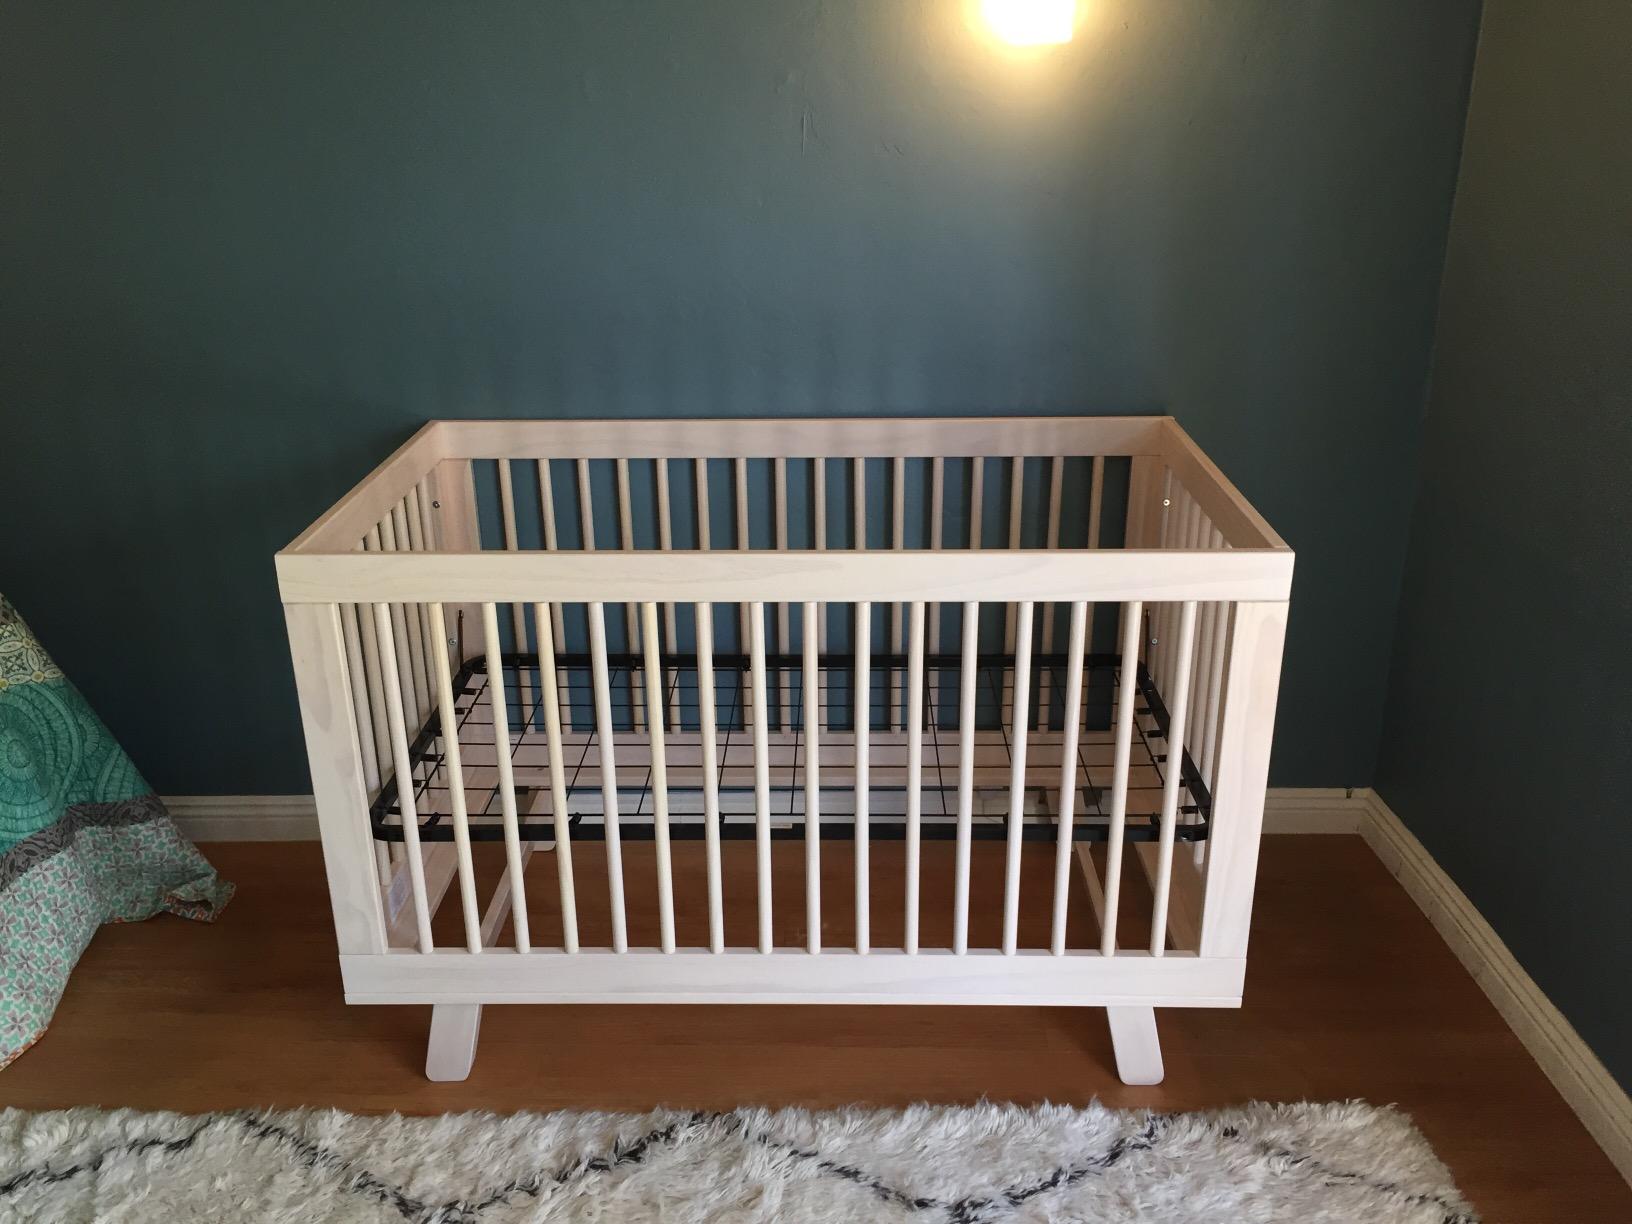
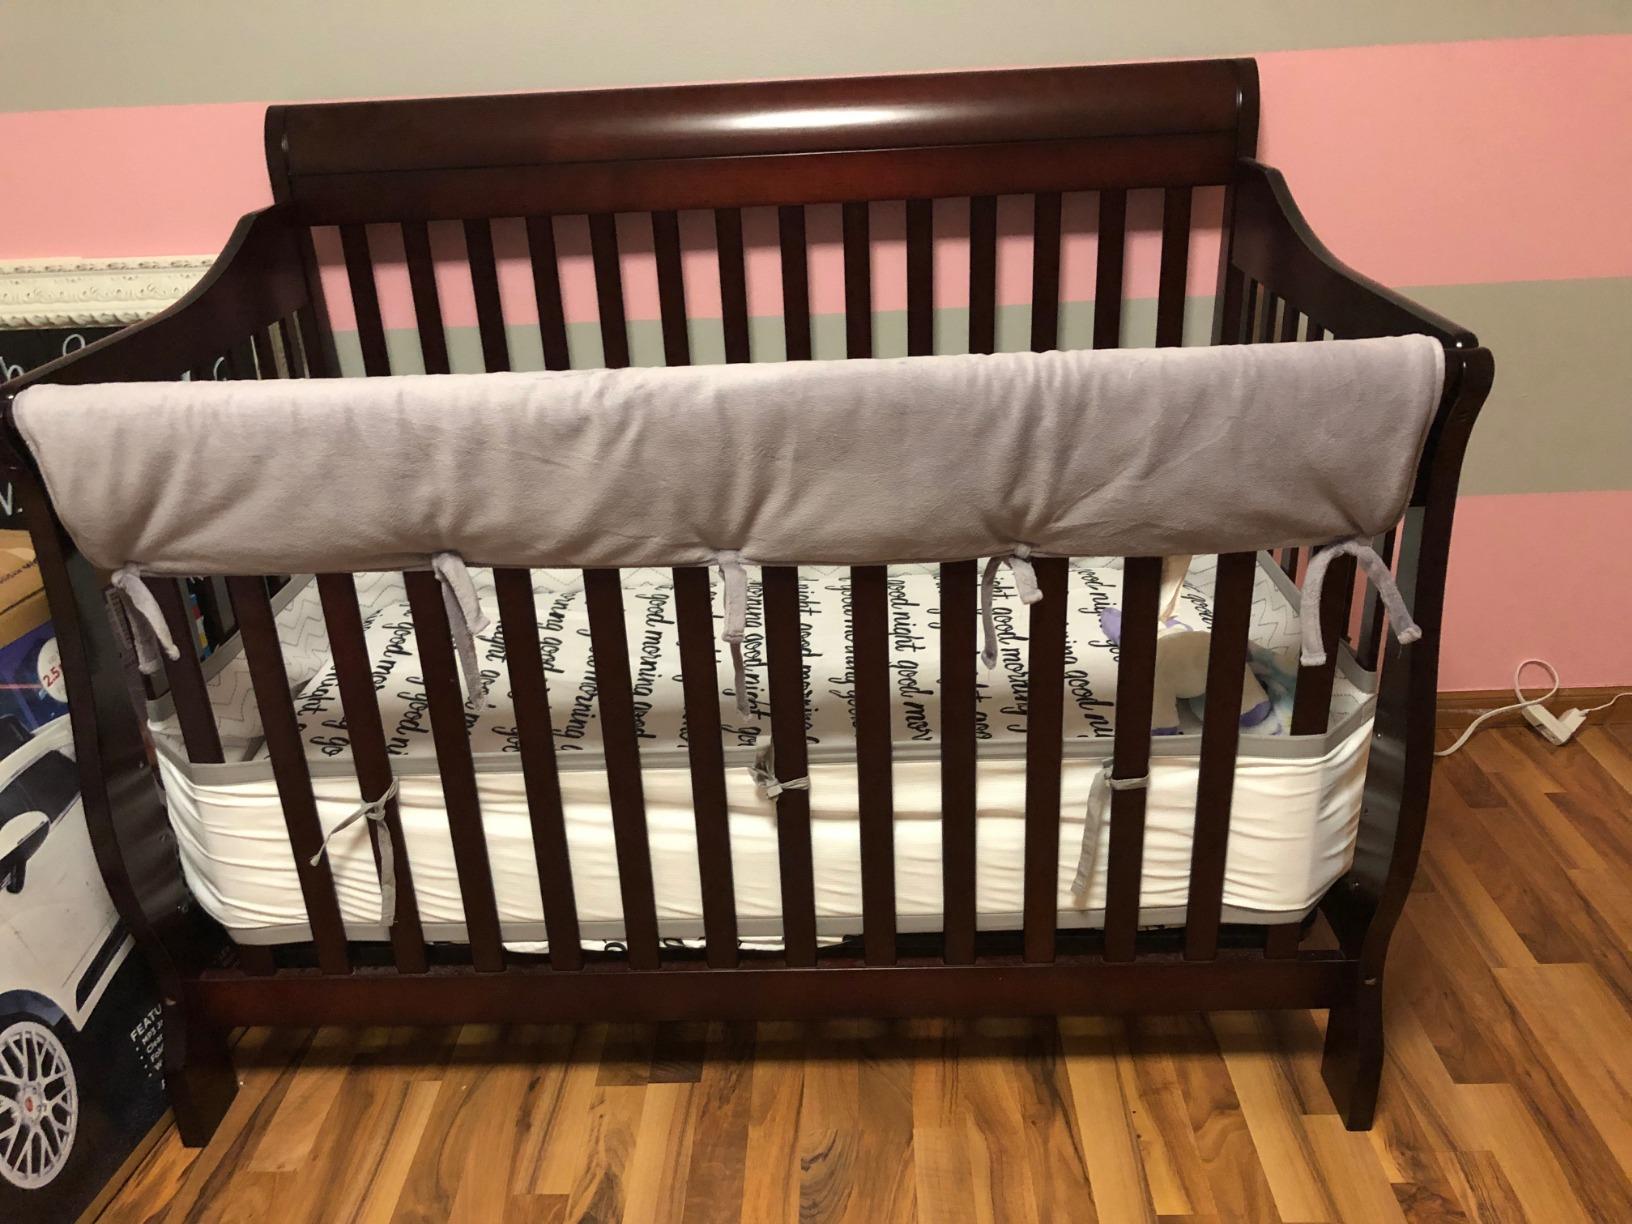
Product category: products_crib
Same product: no